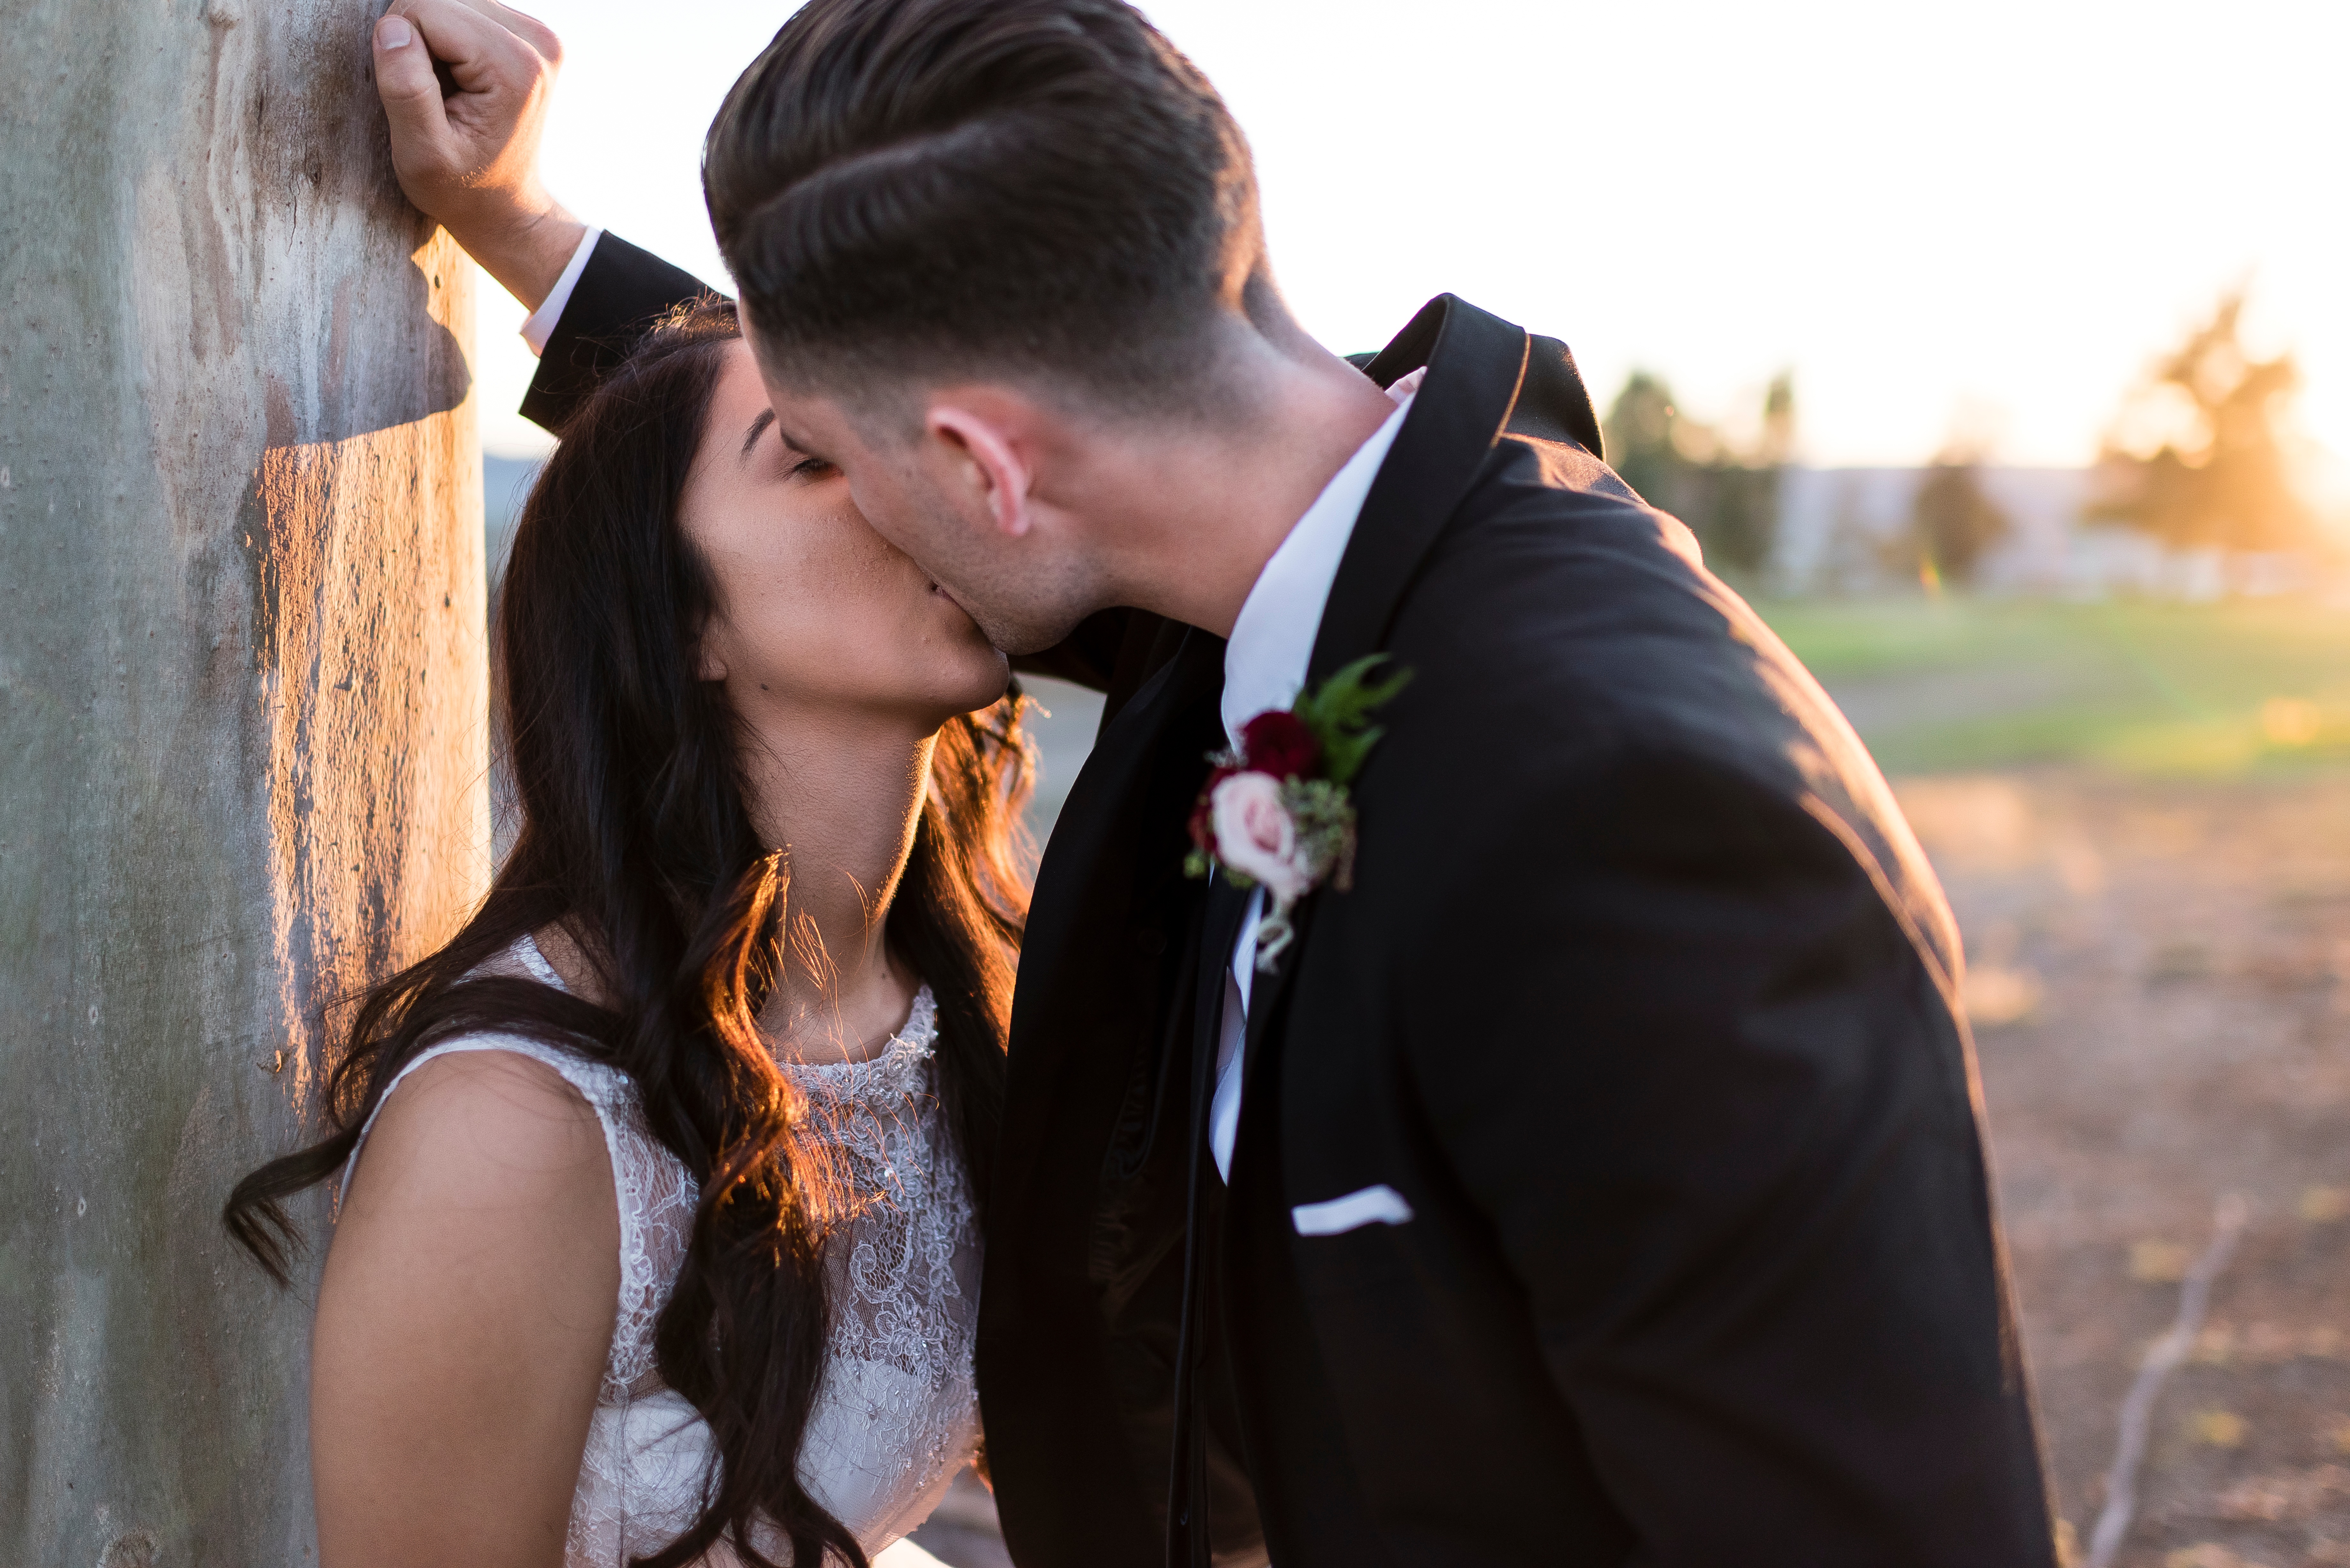
man, photography, male, romance, wedding, bride, groom, marriage, ceremony, photograph, interaction